Zheng Bao Yu

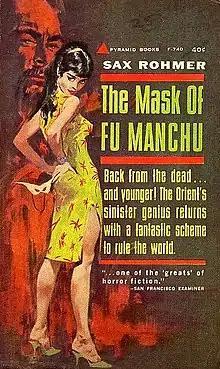
Fah Lo Suee in the cover of "The Mask of Fu Manchu" by Sax Rohmer. Illustration by Ronnie Lesser, 1962.

The character of Fah lo Suee was created in 1917 by Sax Rohmer as the Lady of the Si-Fan in the novel "The Hand of Fu-Manchu" (original UK title: The Si-Fan Mysteries). In the novel "Daughter of Fu Manchu" (1931), she is called Fah lo Suee, a nickname meaning "Sweet Perfume". Fah Lo Suee, is a devious mastermind in her own right, frequently plotting to usurp her father's position in the "Si-Fan" and aiding his enemies both within and outside the organization. In the early 1970s, writer Steve Englehart and artist Jim Starlin approached DC Comics to adapt the television series "Kung Fu" into a comic book, as DC's parent company, Warner Communications, owned the rights to the series. DC Comics, however, was not interested in their pitch, believing the show's and the martial arts genre popularity would phase out quickly. The duo then approached Marvel Comics with the idea to create a kung fu-focused original comic. Editor-in-chief Roy Thomas agreed, but only if they would include the Sax Rohmer's pulp villain Fu Manchu, as Marvel had previously acquired the comic book rights to the character. Englehart and Starlin developed Shang-Chi, a master of kung fu and a previously unknown son of Fu Manchu. At first, only a few characters were adapted from the Fu Manchu series, such as Dr. Petrie and Denis Nayland Smith, with whom Fah lo Suee has a romance in the novels, in "Master of Kung Fu" #26 (cover-dated March 1975 ), Doug Moench and Keith Pollard adapted the character for the series, she becomes an ally of Shang-Chi and MI-6. After Marvel's license with the Rohmer estate expired, "Master of Kung Fu" was cancelled in 1983. His half-sister became the director of MI-6. Despite subsequent issues either mentioning characters from the novels cryptically or phased out entirely. Fah lo Suee reappeared in "Journey into Mystery" #514–516, (1997-1998) leading a drug cartel in Hong Kong under the name Cursed Lotus. In 2010's "Secret Avengers" #6–10, writer Ed Brubaker officially sidestepped the entire issue via a storyline where the Shadow Council resurrects a zombified version of Fu Manchu, only to discover that "Fu Manchu" was only an alias and that Shang-Chi's father real name was Zheng Zu, an ancient Chinese sorcerer who discovered the secret to immortality and while the Si-Fan is referred to as the Hai-Dai. Similarly, Shang-Chi's half sister Fah Lo Suee was later renamed Zheng Bao Yu in 2013's "The Fearless Defenders" #8, written by Cullen Bunn, where he appears leading the Ha-Dai.